Fujiwara clan

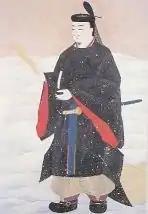
Fujiwara no Michinaga (966–1028)

Within decades of Emperor Daigo's death, the Fujiwara had absolute control over the court. By the year 1000, Fujiwara no Michinaga was able to enthrone and dethrone emperors at will. Little authority was left for traditional officialdom, and government affairs were handled through the Fujiwara family's private administration. The Fujiwara had become what historian George B. Sansom has called "hereditary dictators".